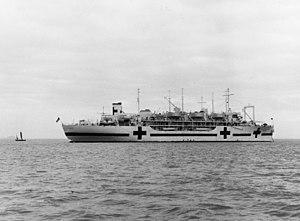
Un navire-hôpital est un bateau construit, transformé ou aménagé, en vue de remplir une seule tâche, porter secours à des naufragés, des blessés ou des malades. Il a pour fonction de servir de centre de soins, en offrant toutes les fonctionnalités d'un hôpital terrestre. La plupart de ces bateaux sont mis en œuvre par les marines militaires de différents États du monde. Mais on en trouve, comme le fut le Hope, mis en œuvre par des organisations non gouvernementales.